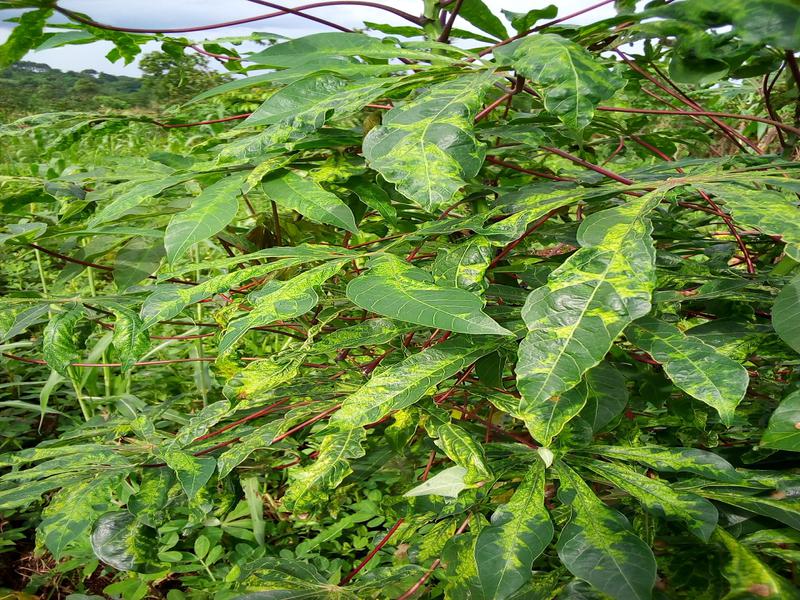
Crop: cassava
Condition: mosaic_disease